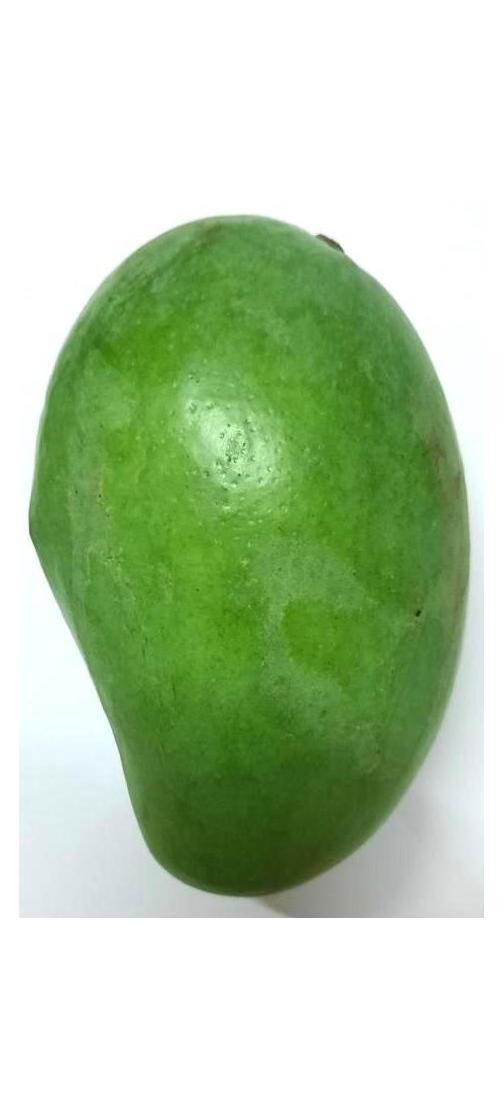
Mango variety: Amrapali